Diaporthe helianthi

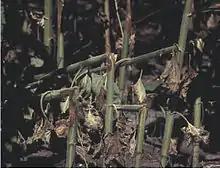
Lodging due to stem infections. (Photo: Dr Tom Gulya, USDA)

Stem canker on sunflower has both a teleomorphic and anamorphic stage. The anamorphic stage is given the name "Phomopsis helianthi". When the teleomorphic stage was discovered, it was given the name "Diaporthe helianthi".